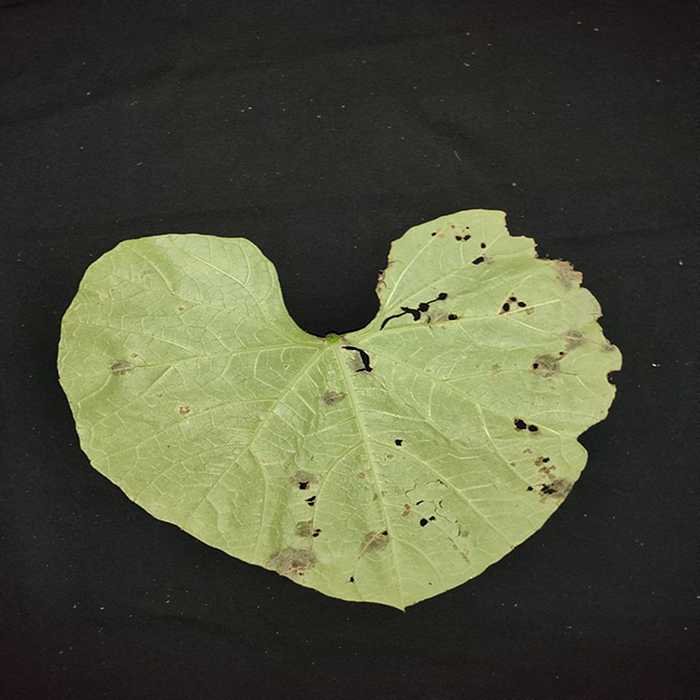
Plant: Bottle gourd
Label: Anthracnose